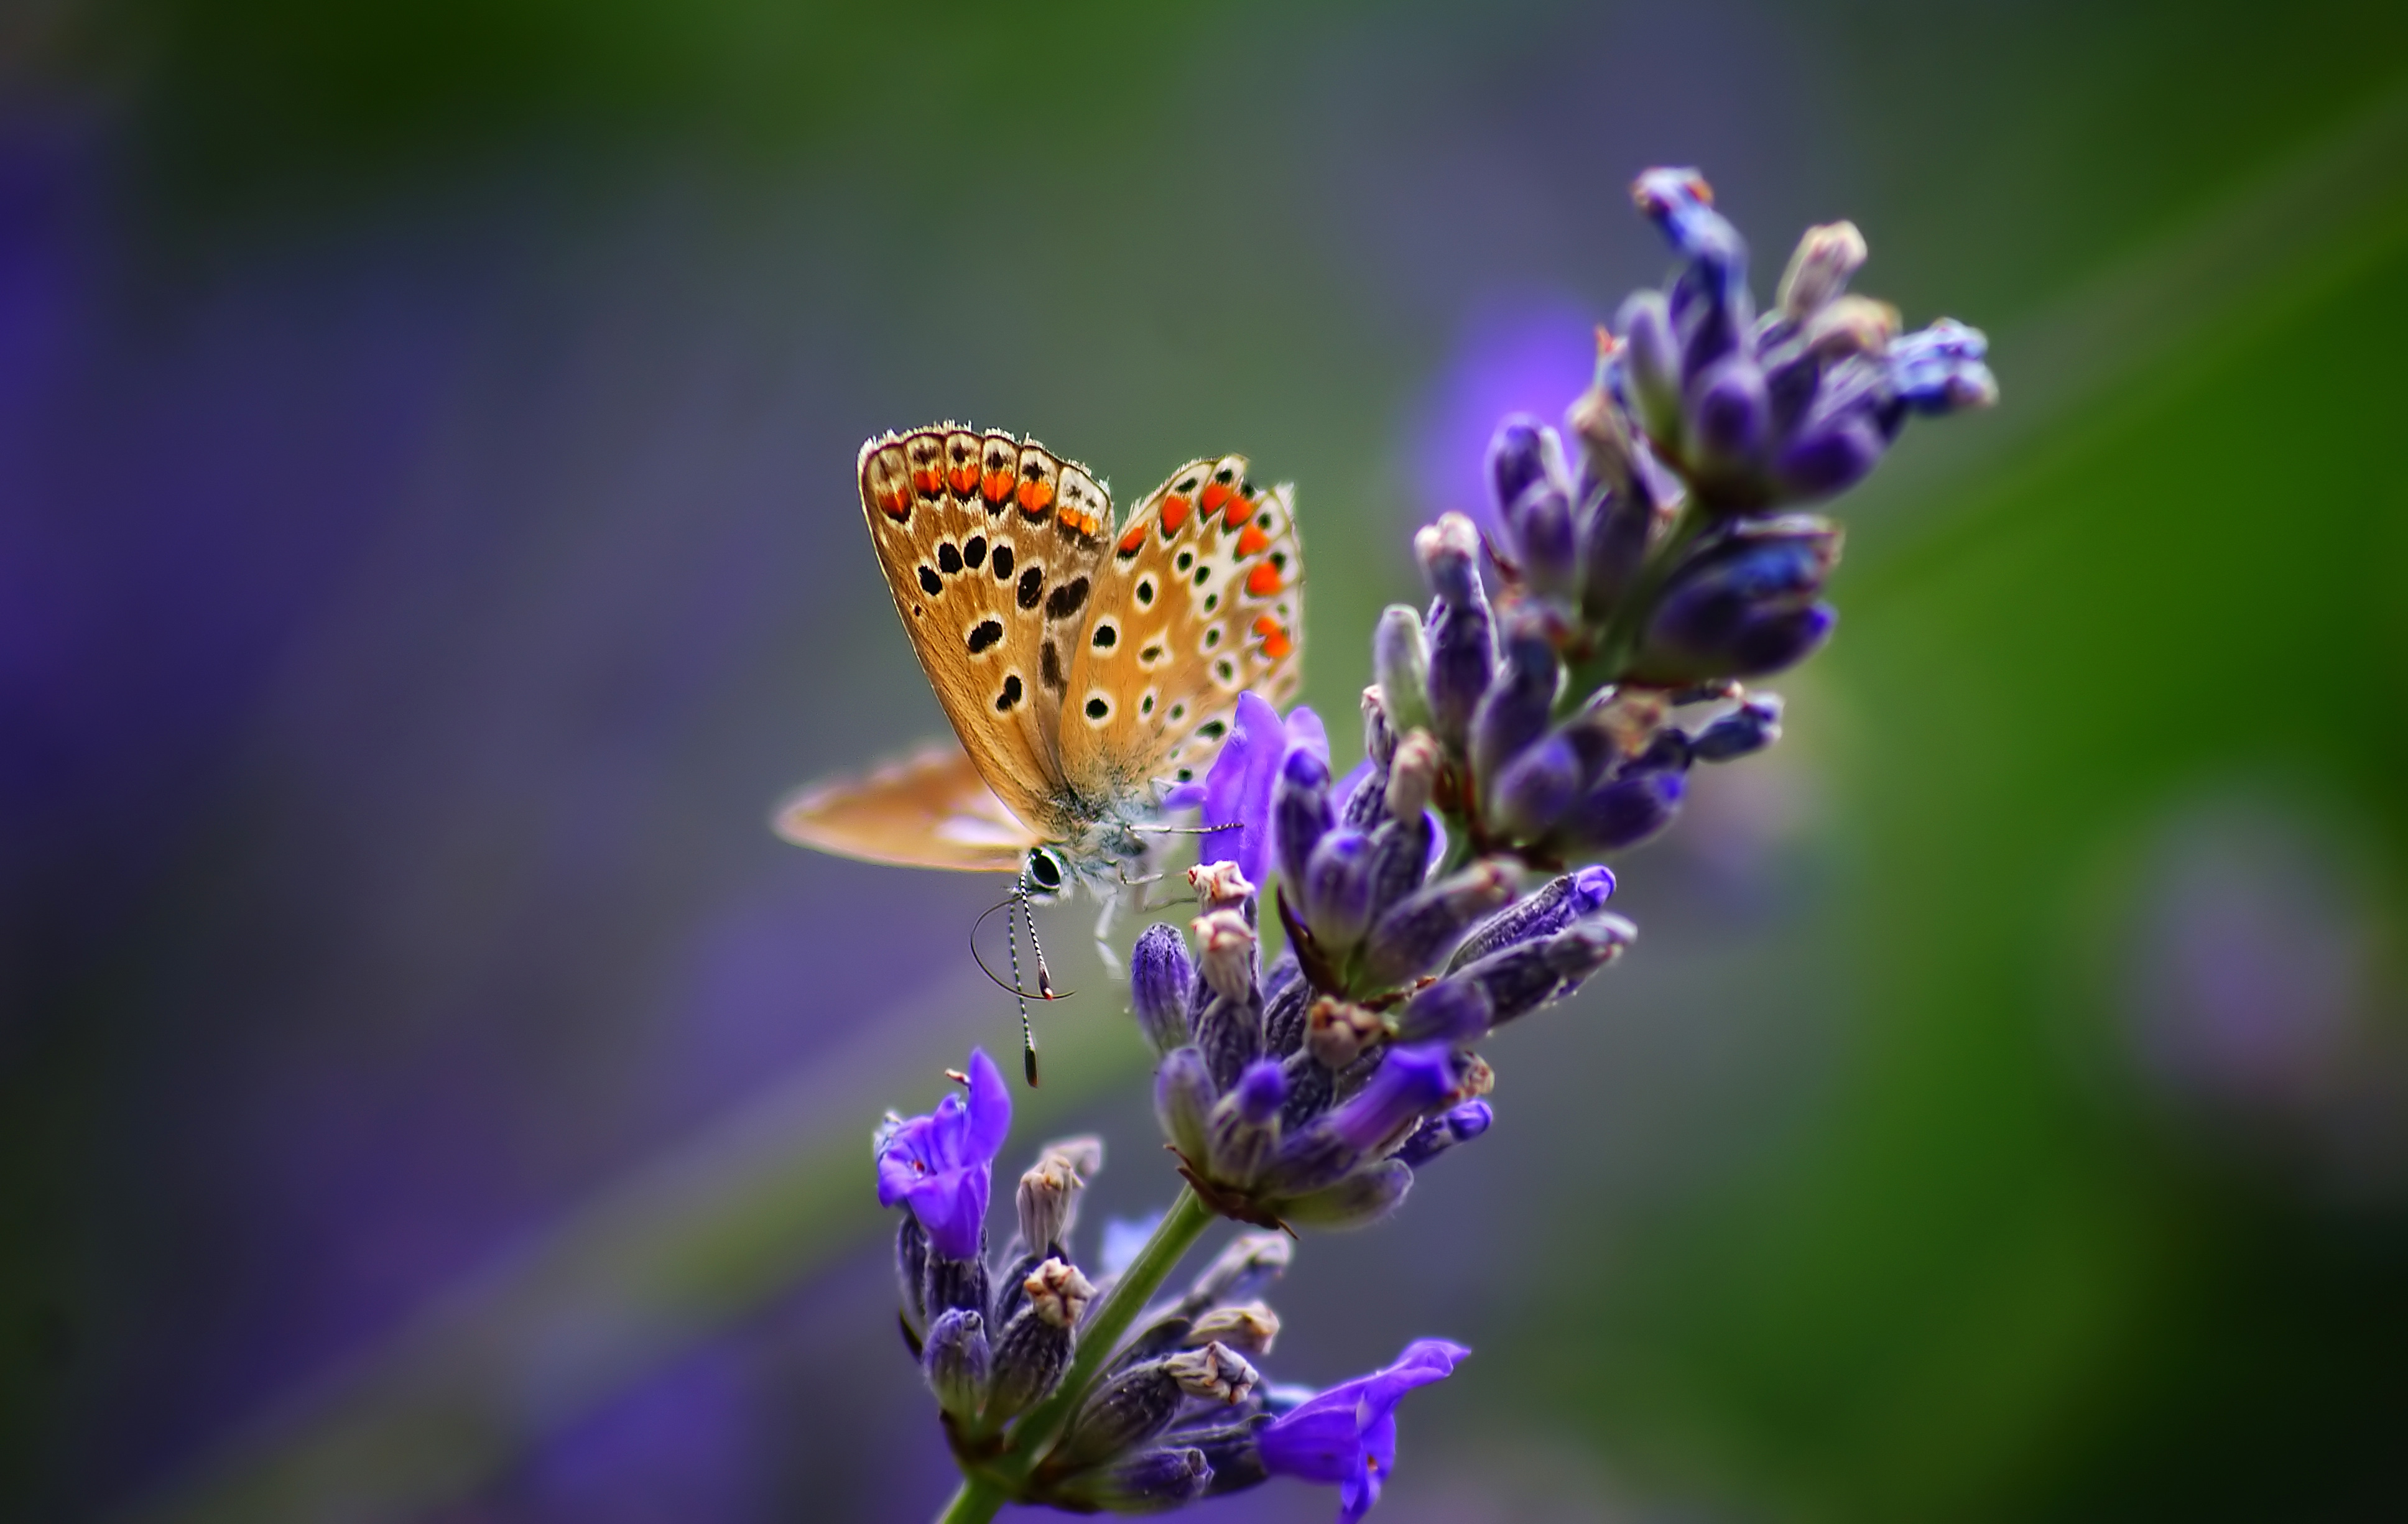
flower, plant, pollinator, butterfly, insect, arthropod, moths and butterflies, purple, silver studded blue, polyommatus, lavender, Melitaea, flowering plant, wildlife, close up, invertebrate, macro photography, pollen, petal, common blue, wildflower, herbaceous plant, french lavender, Plebejus, Forb, Dark green fritillary, brush footed butterfly, art, lycaenid, english lavender, moth, buddleia, riodinidae, argynnis, wing, lily family, natural landscape, pieridae